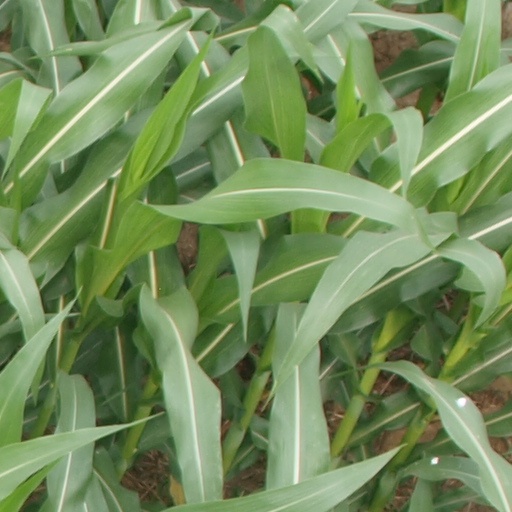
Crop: maize; corn